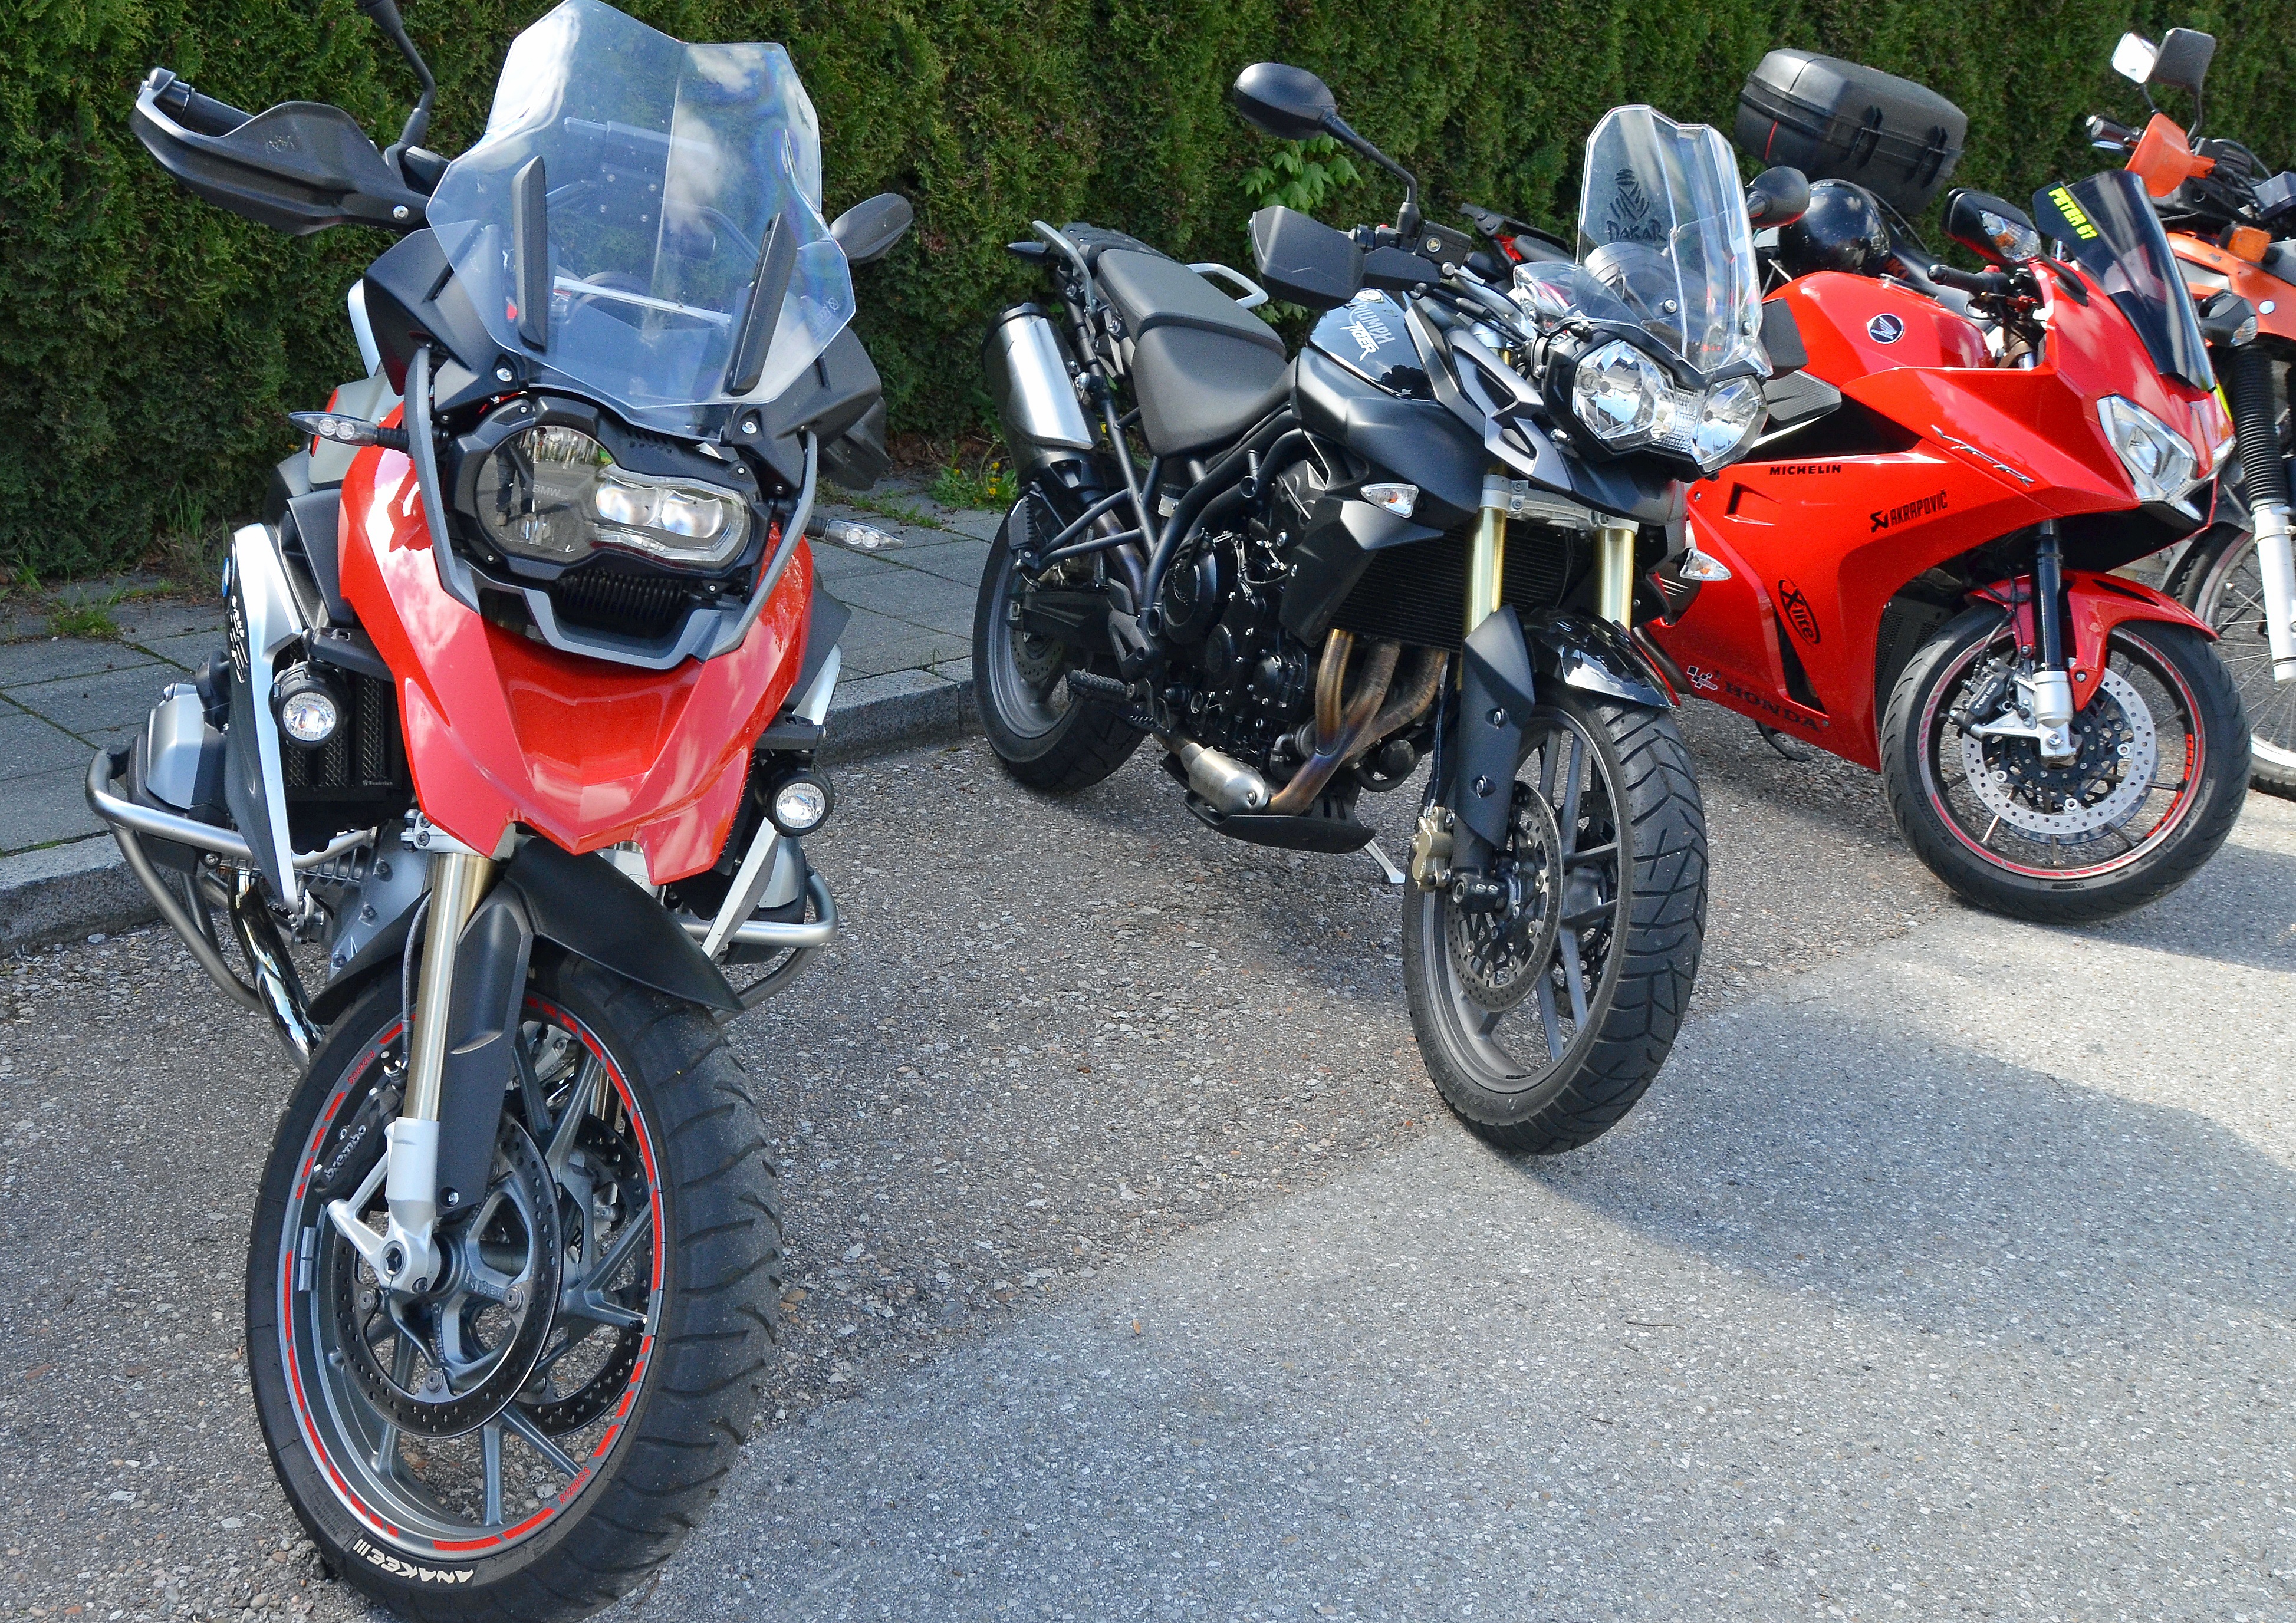
car, wheel, vehicle, motorcycle, sporty, racing, honda, two wheeled vehicle, motorcycling, land vehicle, riding a motorcycle, automobile make